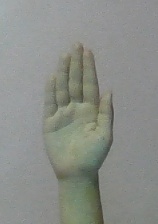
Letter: seen